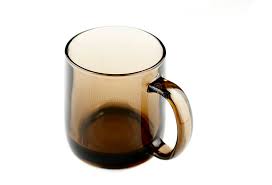
Waste category: glass